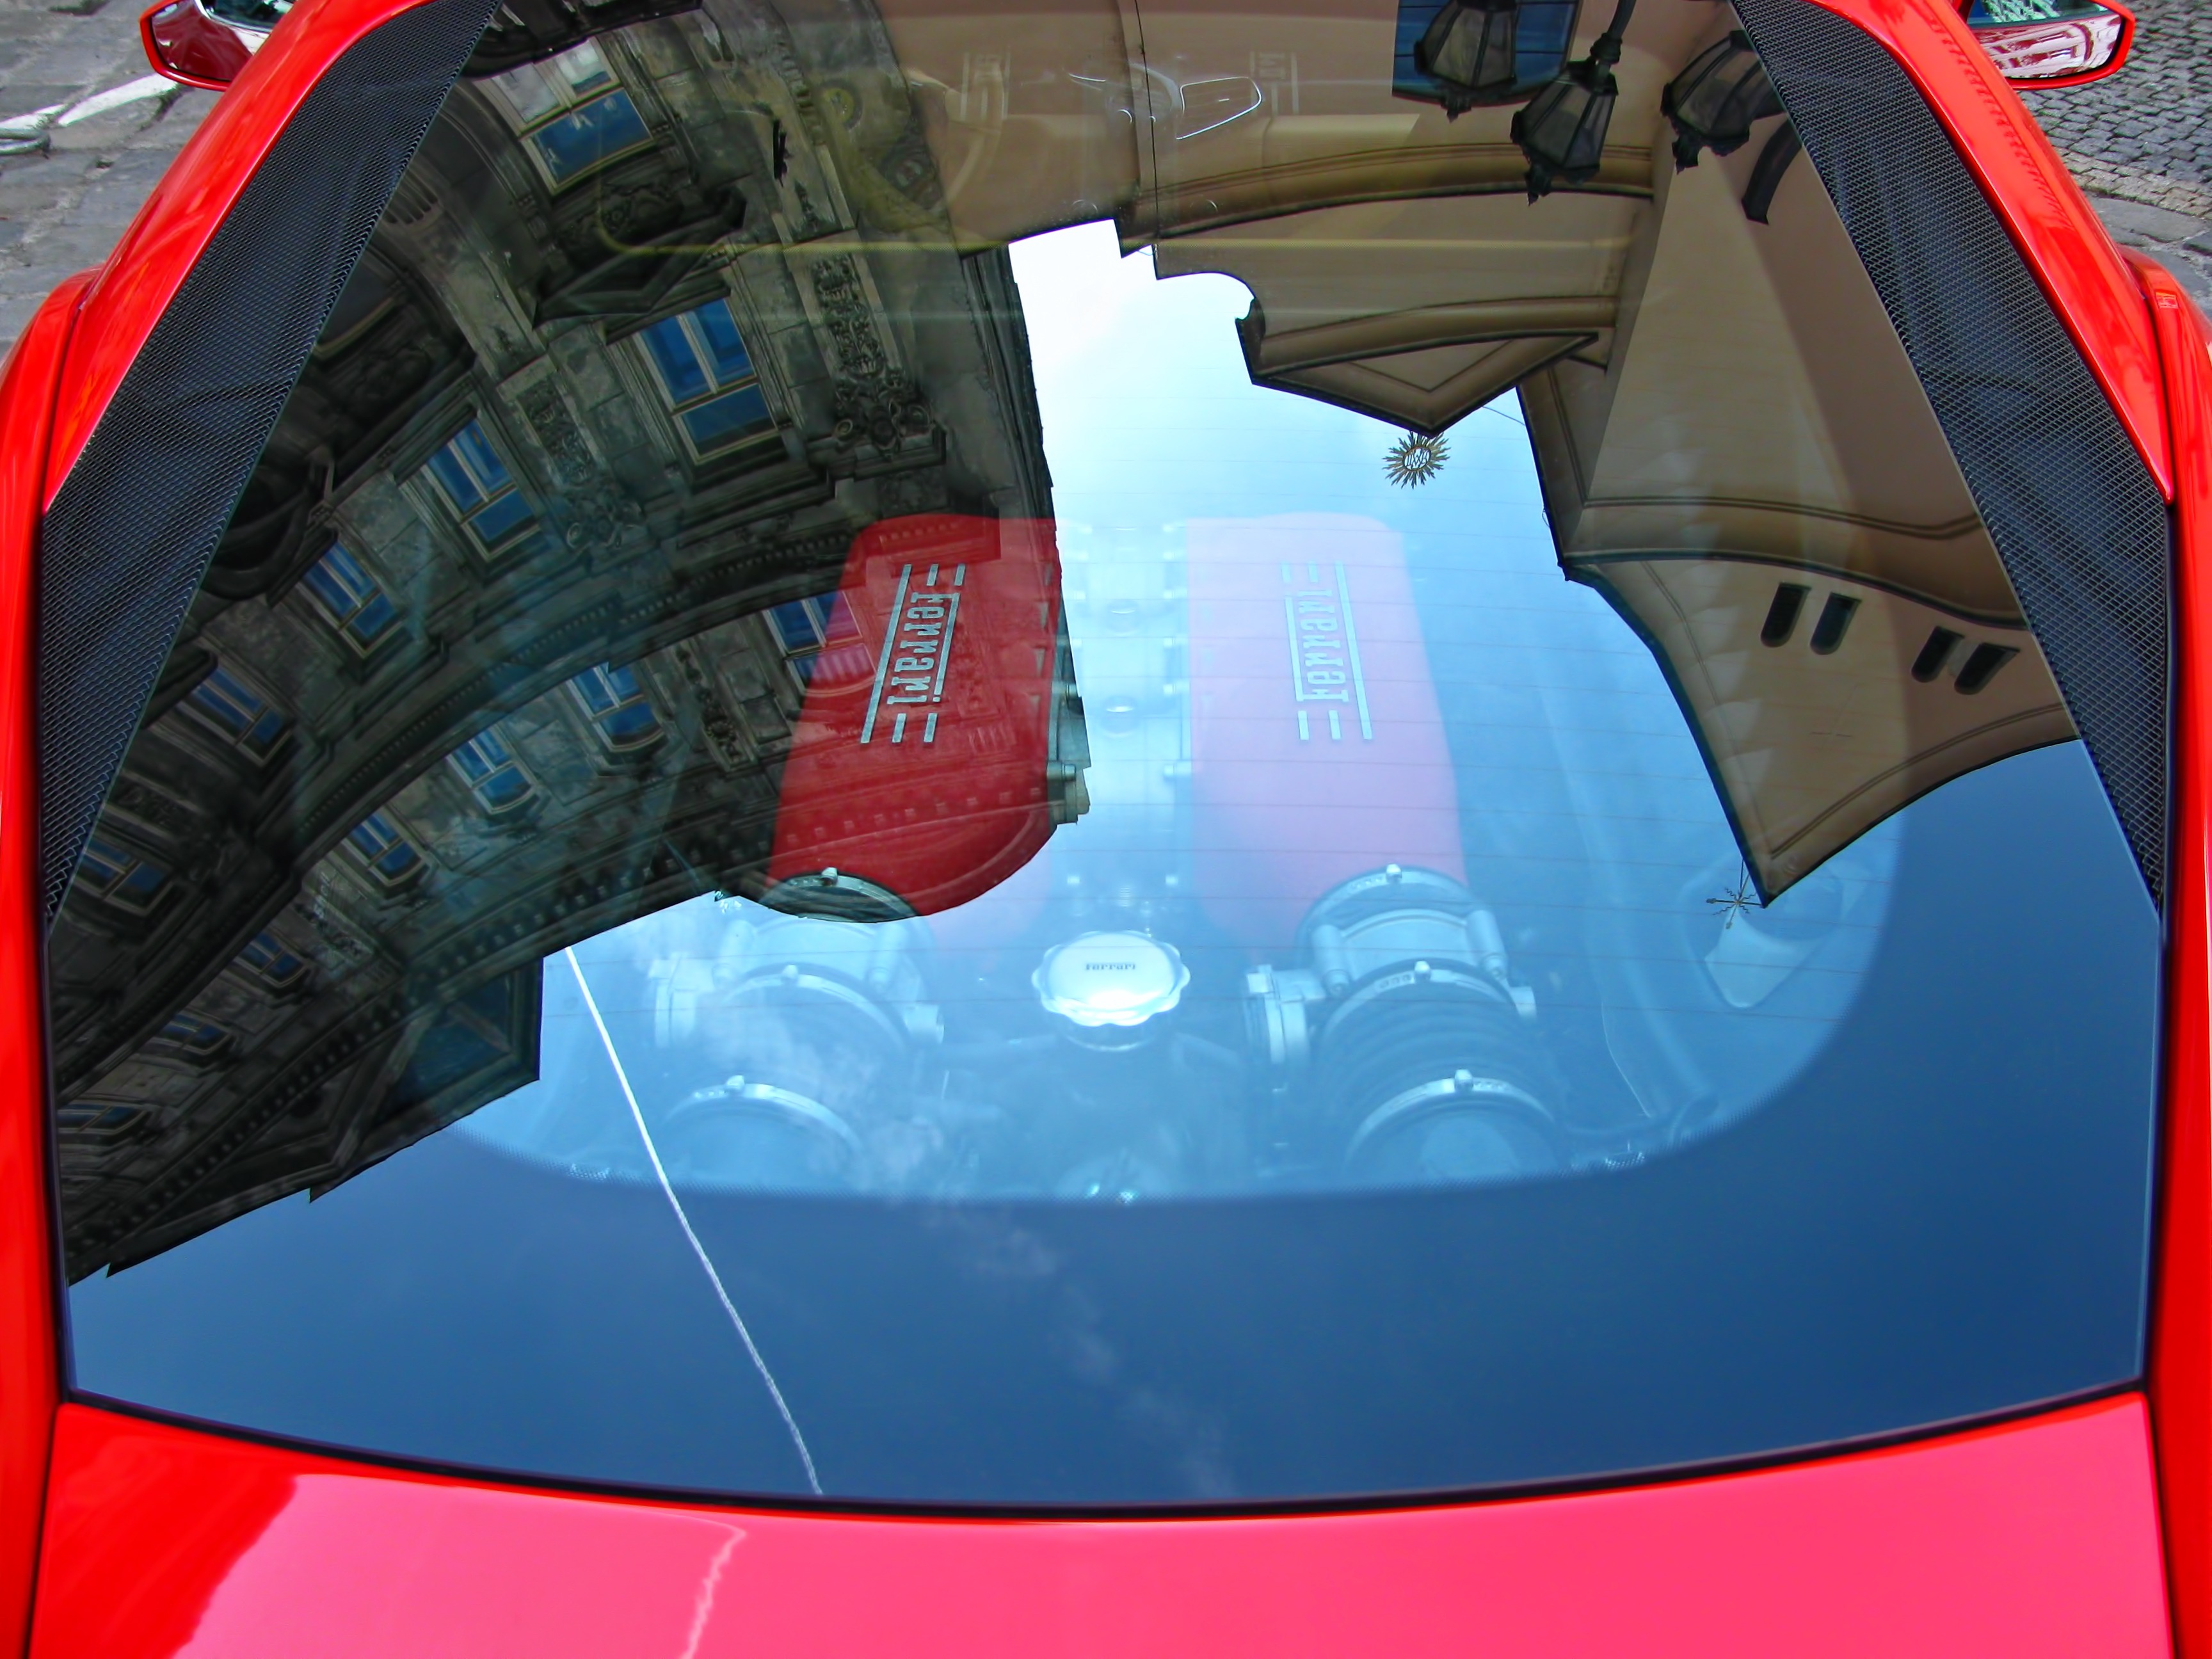
car, wheel, window, glass, red, vehicle, windshield, tire, bumper, supercar, power, automobiles, cars, engine, ferrari, motors, fast, brno, vehicles, racing car, auto part, automobile make, automotive exterior, automotive design, automotive tire